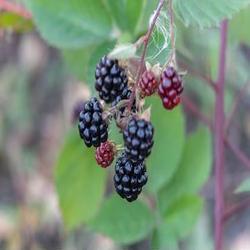
Label: Blackberry